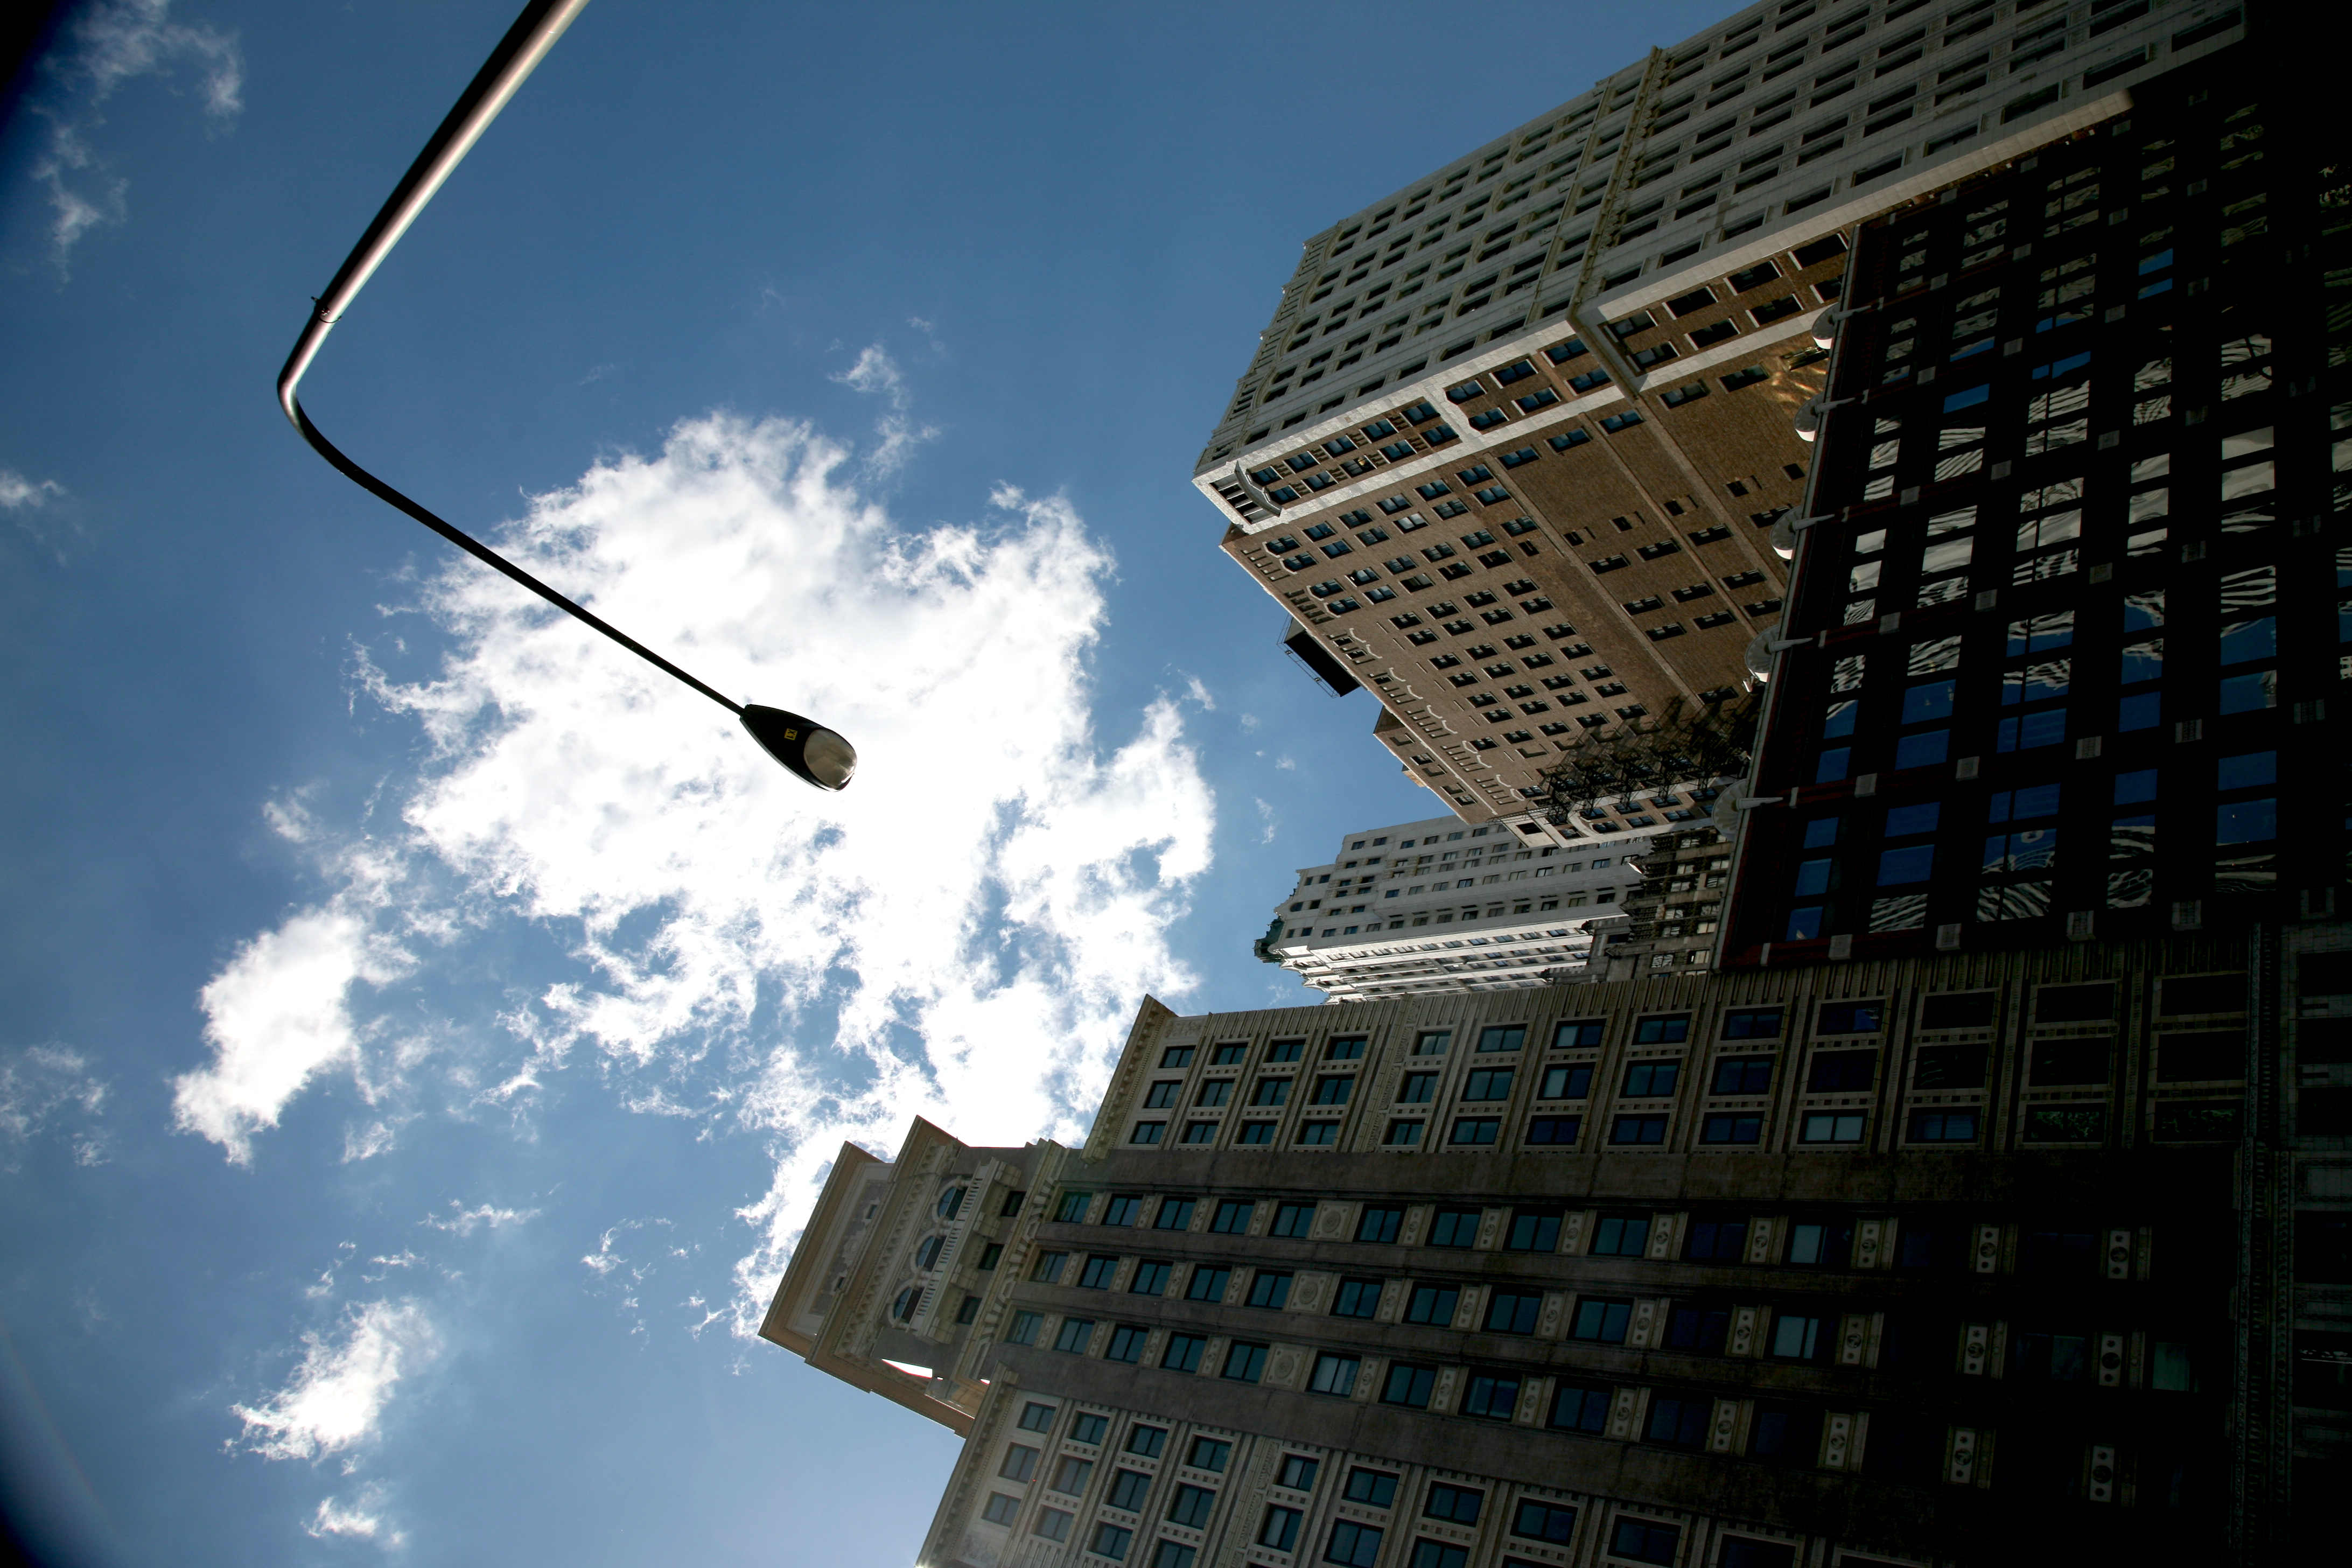
cloud, architecture, sky, skyline, street, building, city, skyscraper, cityscape, downtown, evening, line, reflection, tower, chicago, blue, street light, lighting, tower block, light fixture, 5d, shape, loop, metropolis, floorlamp, urban area, human settlement, atmosphere of earth, metropolitan area